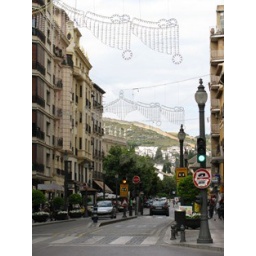
Typical sight in Granada...streets and buildings in the foreground and mountain in the background!